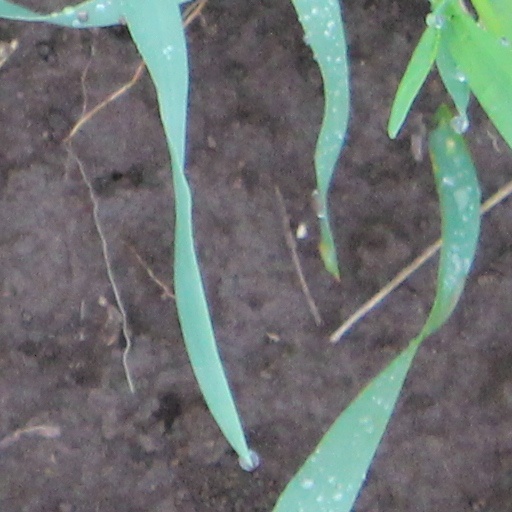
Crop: wheat